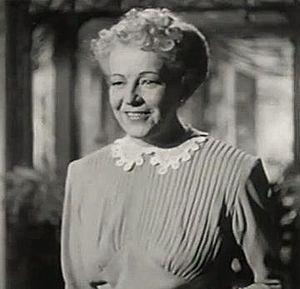
Marguerita Maria « Mady » Christians est une actrice d'origine autrichienne, née le 19 janvier 1892 à Vienne, morte d'une hémorragie intra-cérébrale le 29 octobre 1951 à Norwalk.